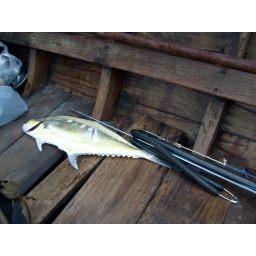
camping and spearfishing near monkey beach on koh phi phi, Thailand